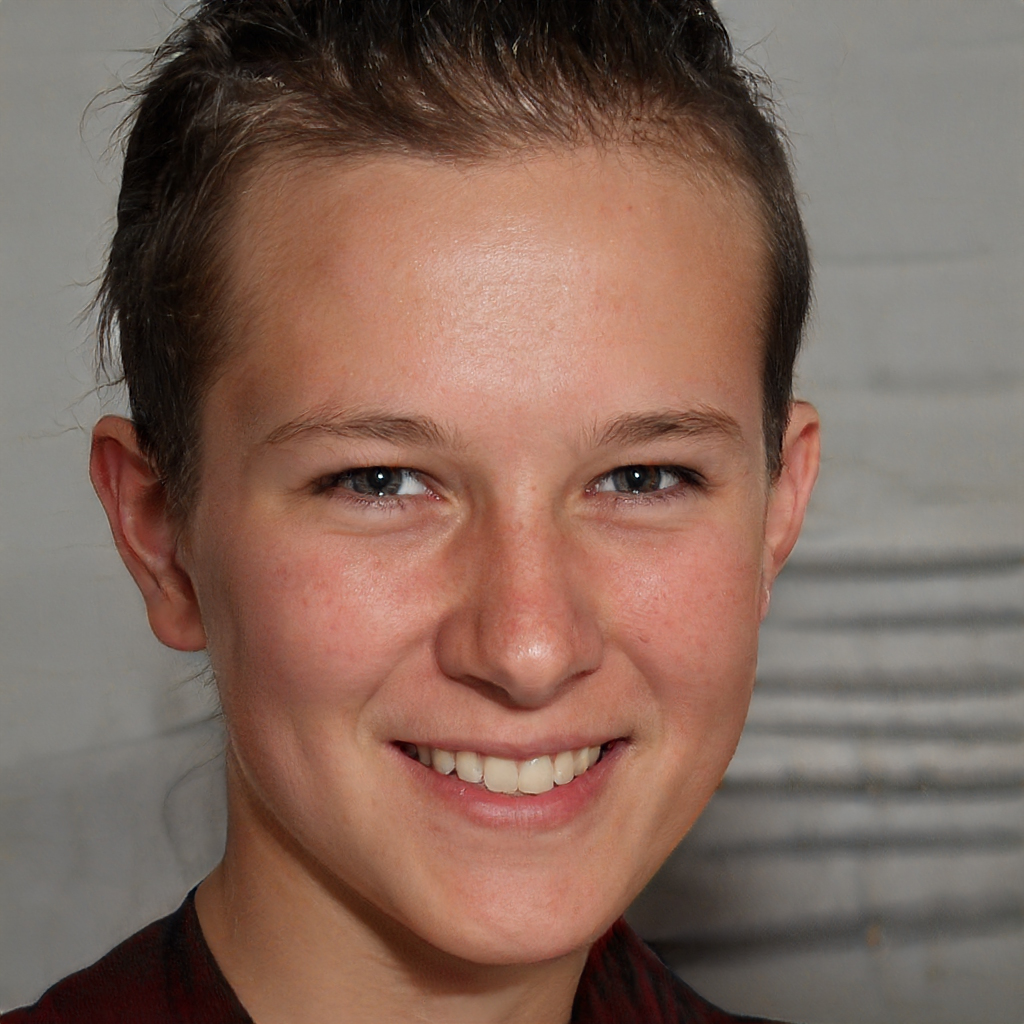
Portrait style: Real Portrait